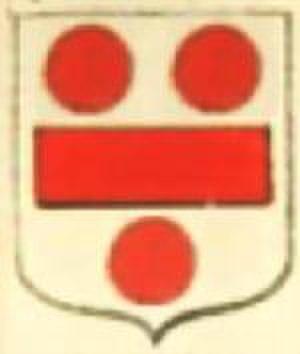
Blason de la Famille Boudin, XIIe siècle, en Normandie.
Boudin est un nom de famille français, issu du nom de baptême médiéval Bodin, d'origine germanique.